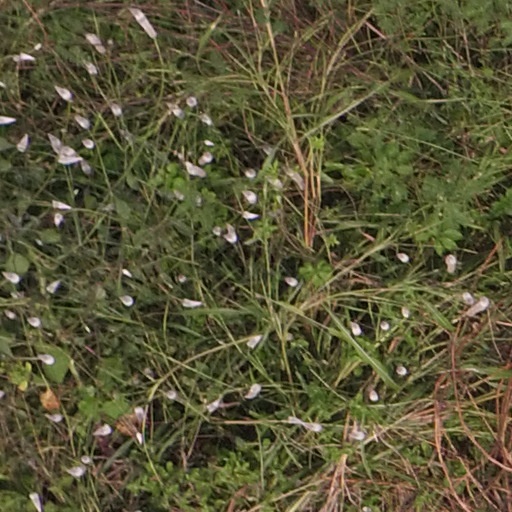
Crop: maize; corn